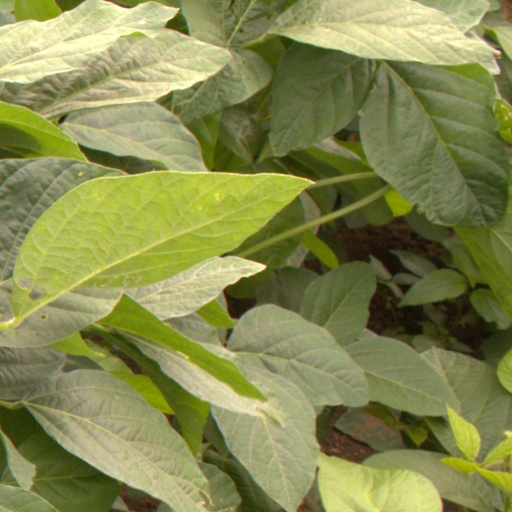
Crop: soybean